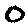
Label: 0